John Conyers (Essex politician)

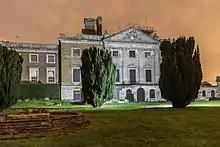
Copt Hall, Essex, as rebuilt by John Conyers 1751–1758

John Conyers (13 December 1717 – 8 September 1775) was a British Member of Parliament.